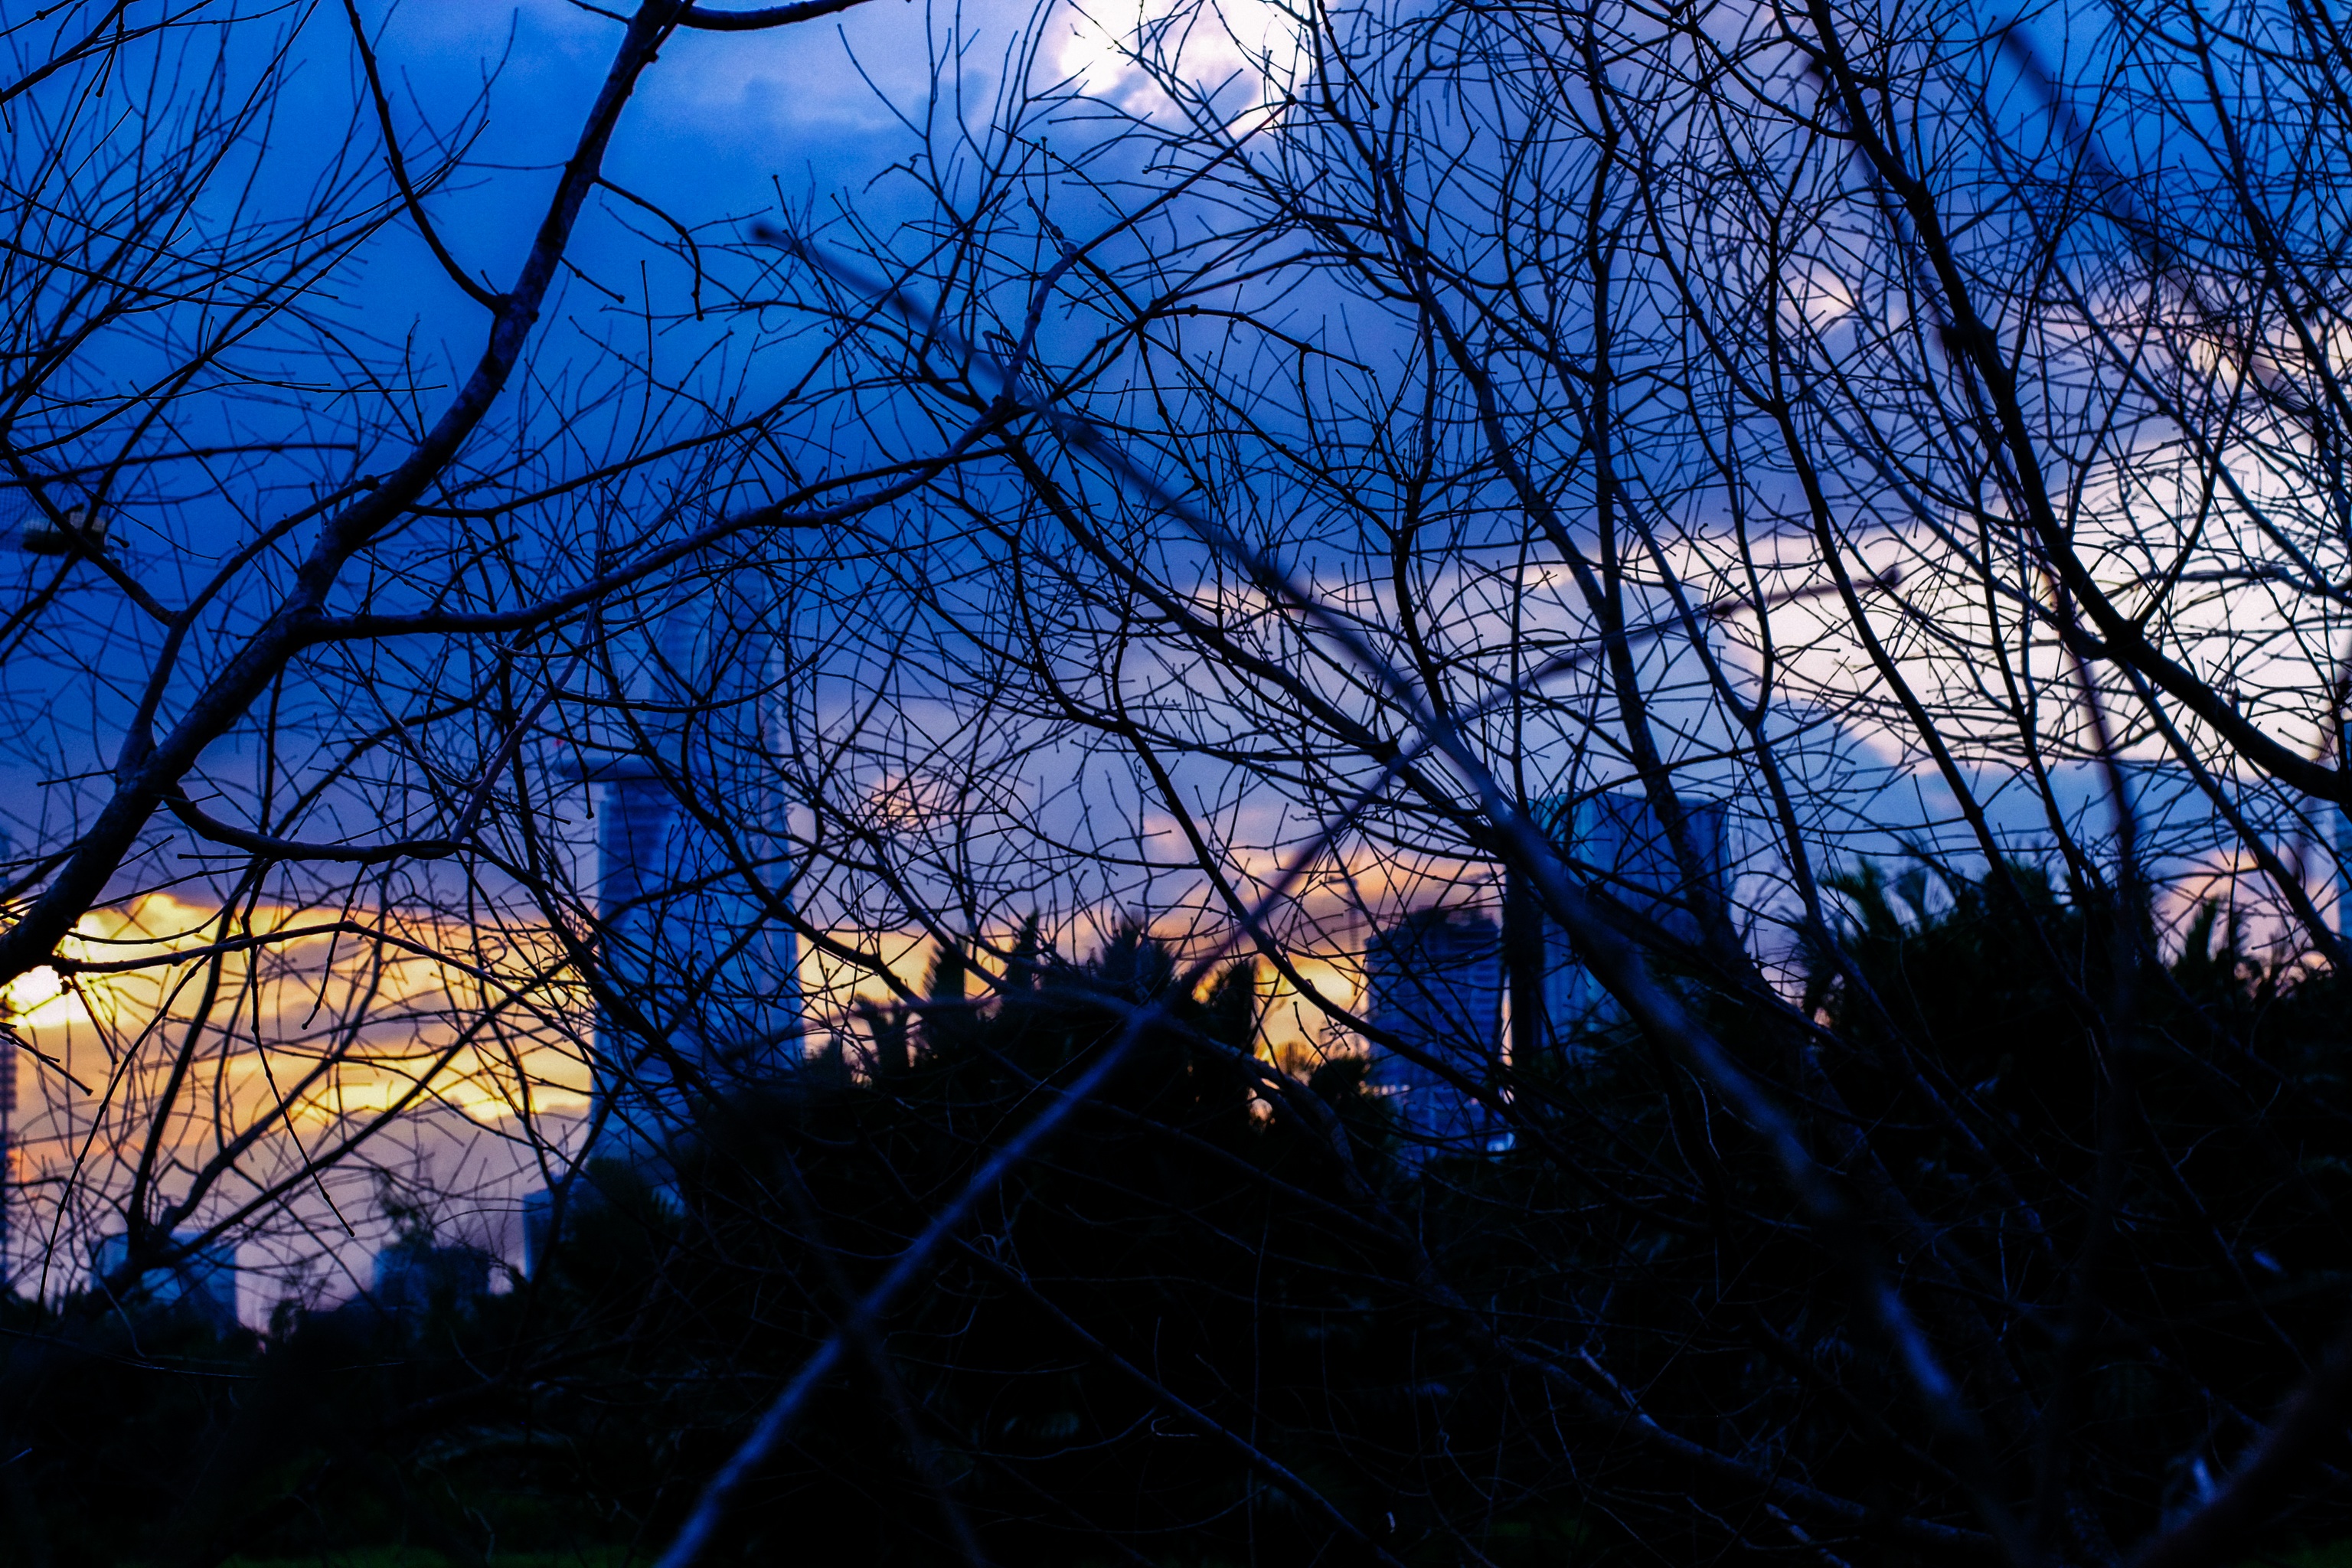
tree, nature, branch, winter, light, cloud, plant, sky, sunset, night, sunlight, morning, leaf, flower, dawn, dusk, evening, reflection, autumn, season, woody plant